Institute of Radio Engineers

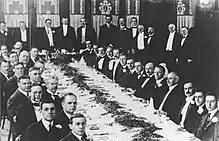
Second banquet meeting of the Institute of Radio Engineers, 1915. Nikola Tesla is standing at back, seventh from the right.

In the first half of the 20th century, radio communications had experienced great expansion, and the growing professional community of developers and operators of radio systems required standardization, research, and authoritative dissemination of new results among practitioners and researchers. To meet these needs, the IRE established professional journals (most notably the "Proceedings of the IRE", established 1913 and edited for 41 years by Alfred N. Goldsmith); participated actively in all aspects of standardization and regulations of the frequency spectrum, modulation techniques, testing methods, and radio equipment; and organized regional and professional groups (starting in 1914 and 1948, respectively) for cooperation and exchange between members. The IRE was a major participant in planning of the Federal Radio Commission (established 1927; later the Federal Communications Commission), and worked in close cooperation with the National Electrical Manufacturers Association, the Radio Manufacturers Association, the Radio and Television Manufacturers Association, and the National Television System Committee on Standards. The IRE also started (in 1914) a program of professional recognition, through the membership grade of IRE Fellow. The first Fellow was Jonathan Zenneck (1871–1959), a pioneer of wireless telegraphy.